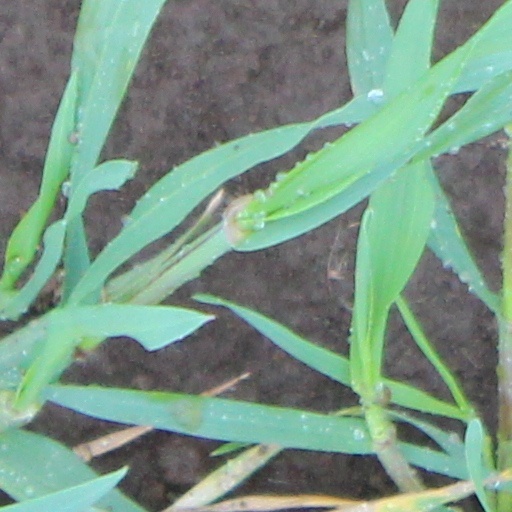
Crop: wheat